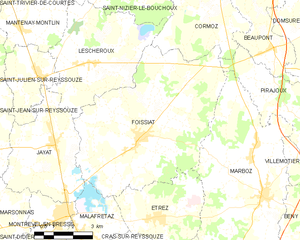
Carte des communes françaises: Foissiat